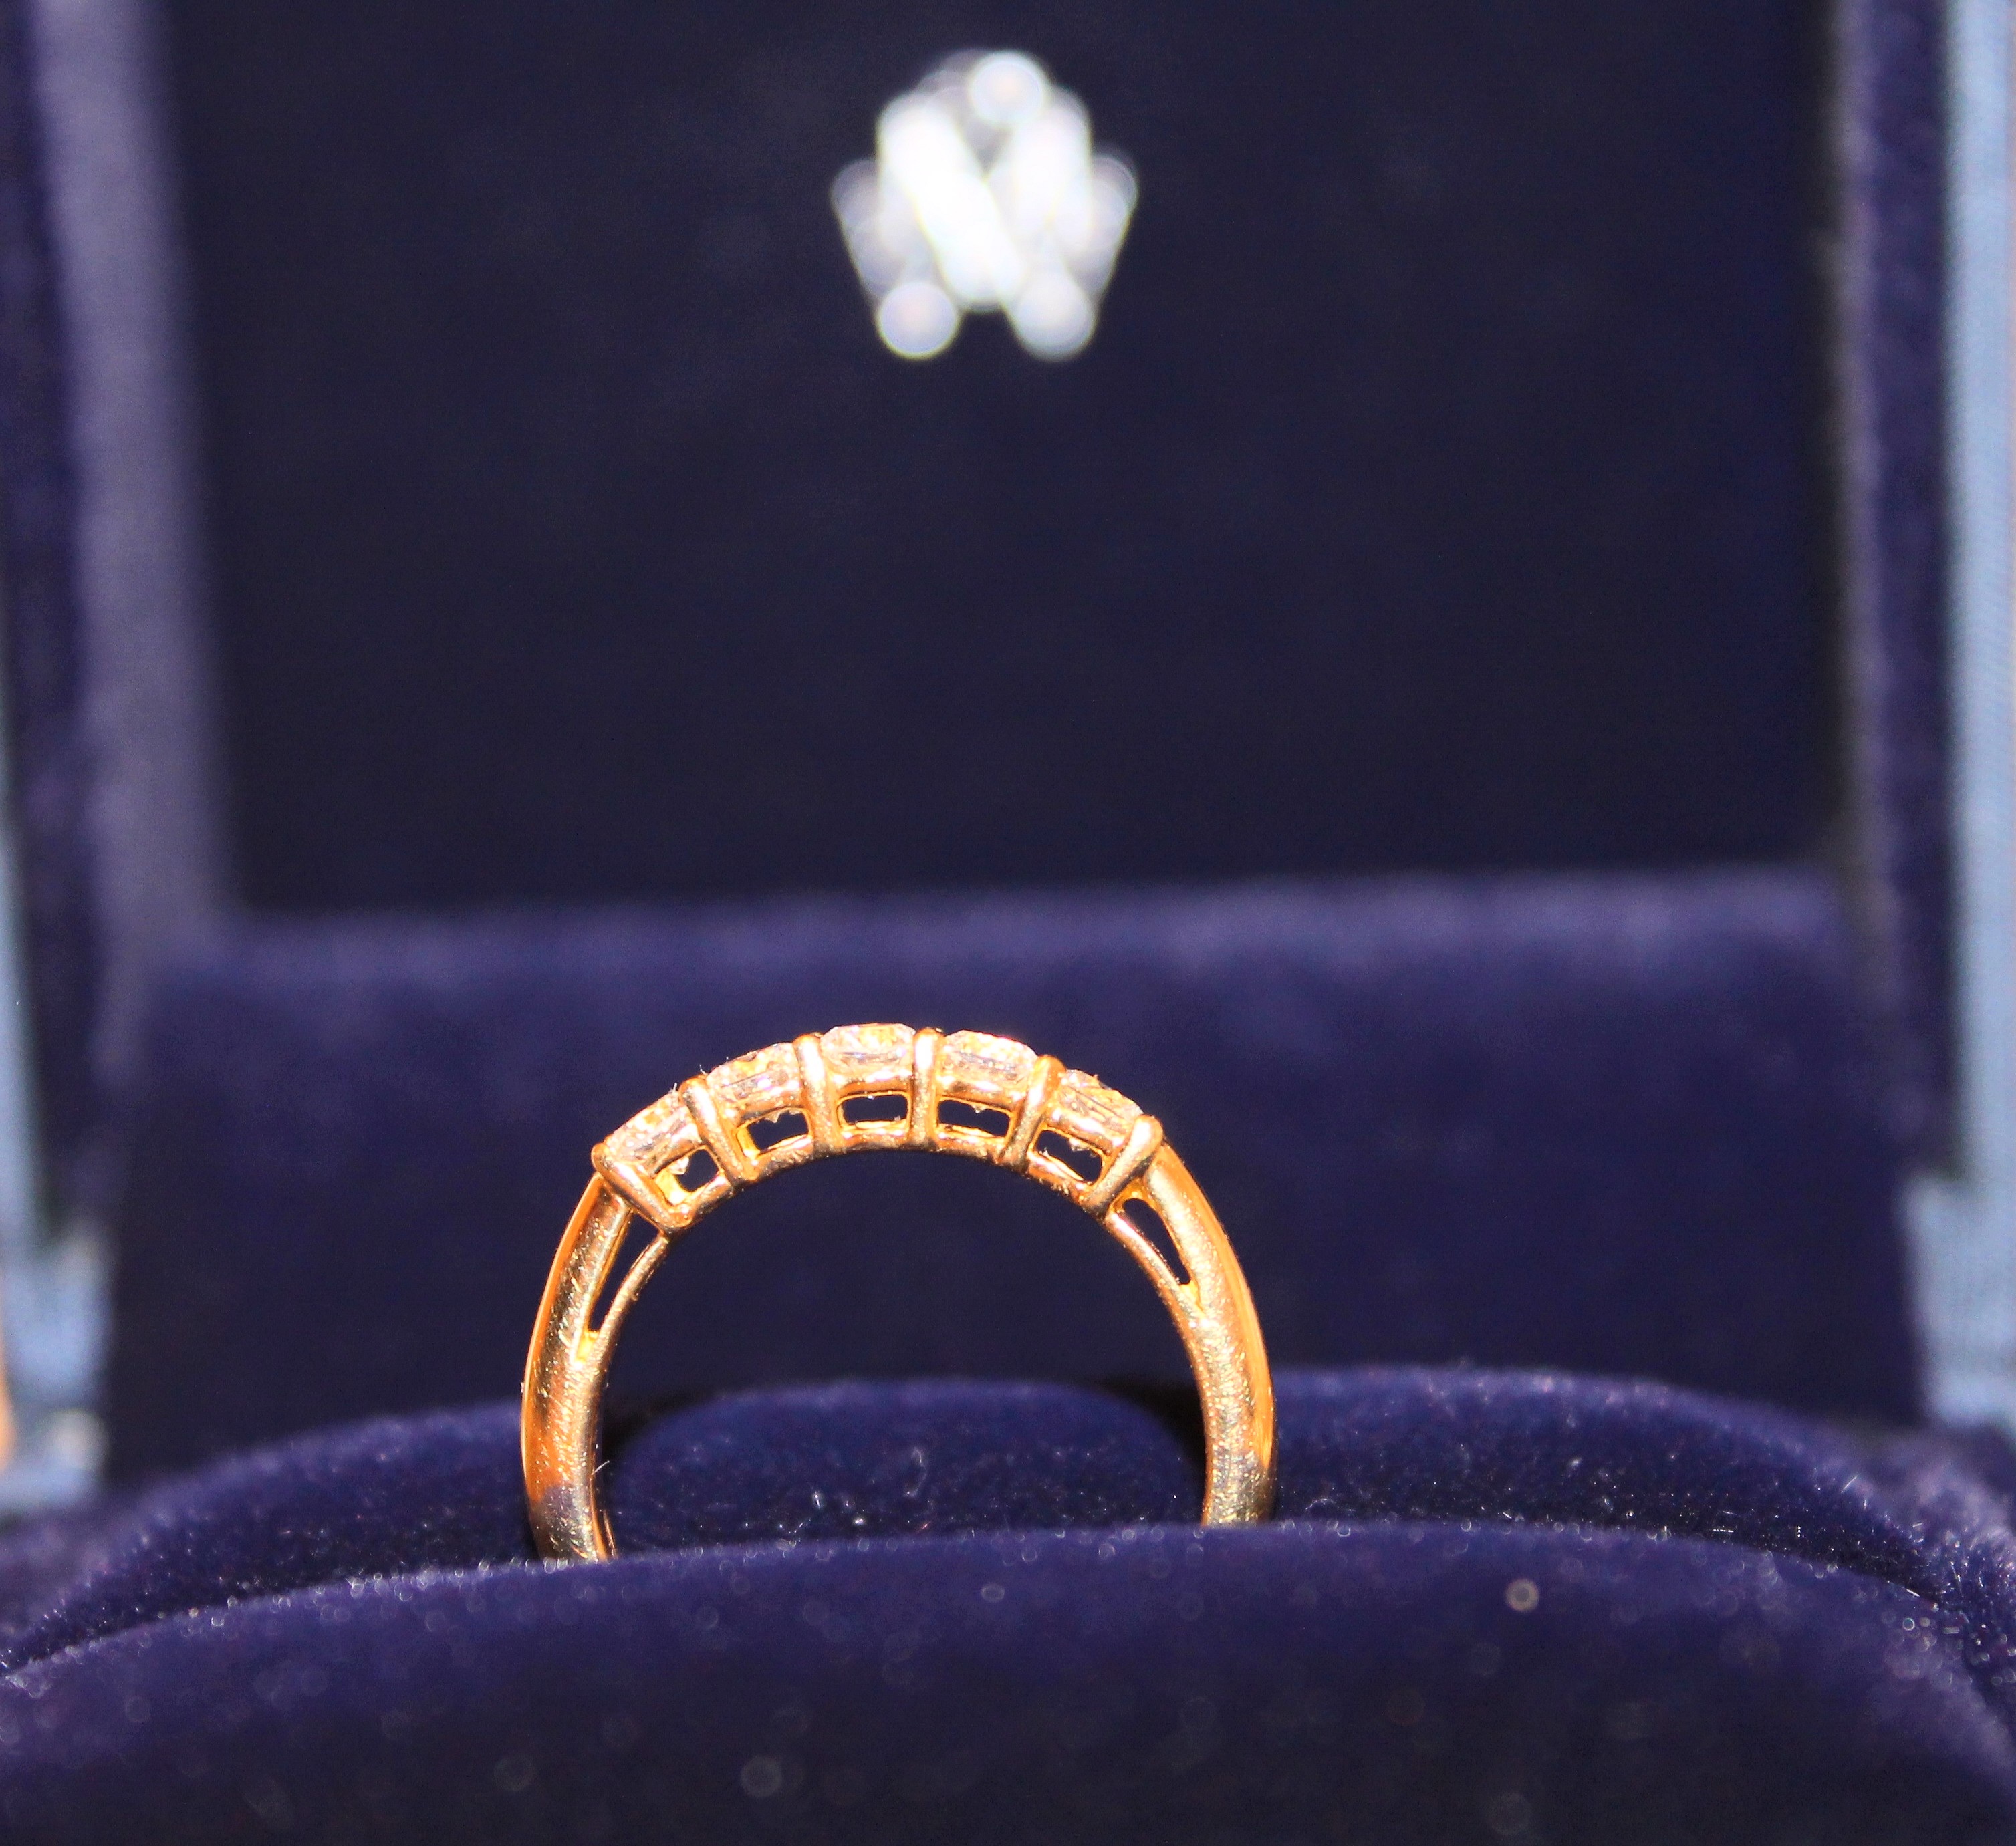
hand, ring, blue, circle, bracelet, jewellery, gemstone, fashion accessory